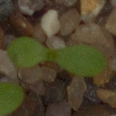
Label: scentless_mayweed